Torque (film)

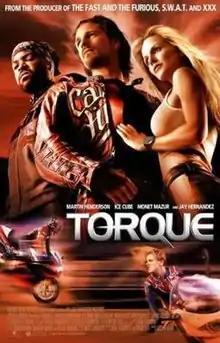
Theatrical release poster

Torque is a 2004 American action film directed by Joseph Kahn (in his feature film directorial debut), written by Matt Johnson and produced by Neal H. Moritz. The film stars Martin Henderson, Ice Cube, Monet Mazur, Adam Scott, Matt Schulze, Jaime Pressly, and Jay Hernandez. Its plot follows Cary Ford, a biker discovers and stows away motorcycles filled with crystal meth, but a gangster, Henry James, has plans to recover his drugs. He frames Ford for the murder of his rival Trey's brother, who heads the Reapers, a biker gang. Ford goes on the run in an attempt to clear his name, while the FBI and multiple groups of motorcycle-mounted marauders chase after him.